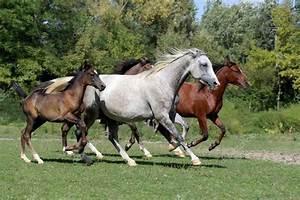
horse